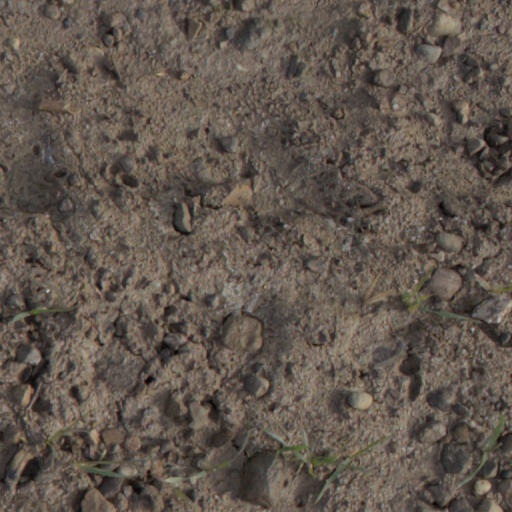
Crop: wheat